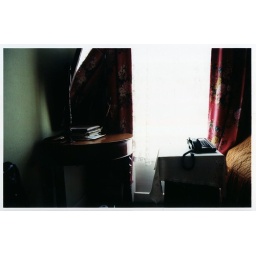
Donal's old bedroom in the house (when my grandmother was alive he slept here).